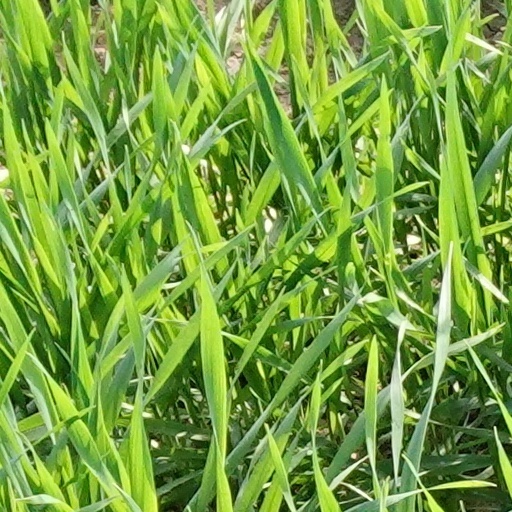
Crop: wheat